Long-tailed broadbill

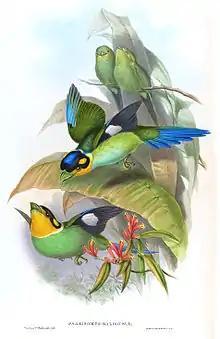
In John Gould's "Birds of Asia"

The breeding seasons of the long-tailed broadbill may vary according to location. Populations that live in the Indian Subcontinent breed from March to April, while populations residing in/near Myanmar begin breeding from April. The female will lay between 5 and 6 eggs, which are white and oval shaped. Both sexes incubate and feed the chicks. It is even suggested that Long-tailed broadbills may be cooperative breeders, since more than two individuals have been observed around the nest.